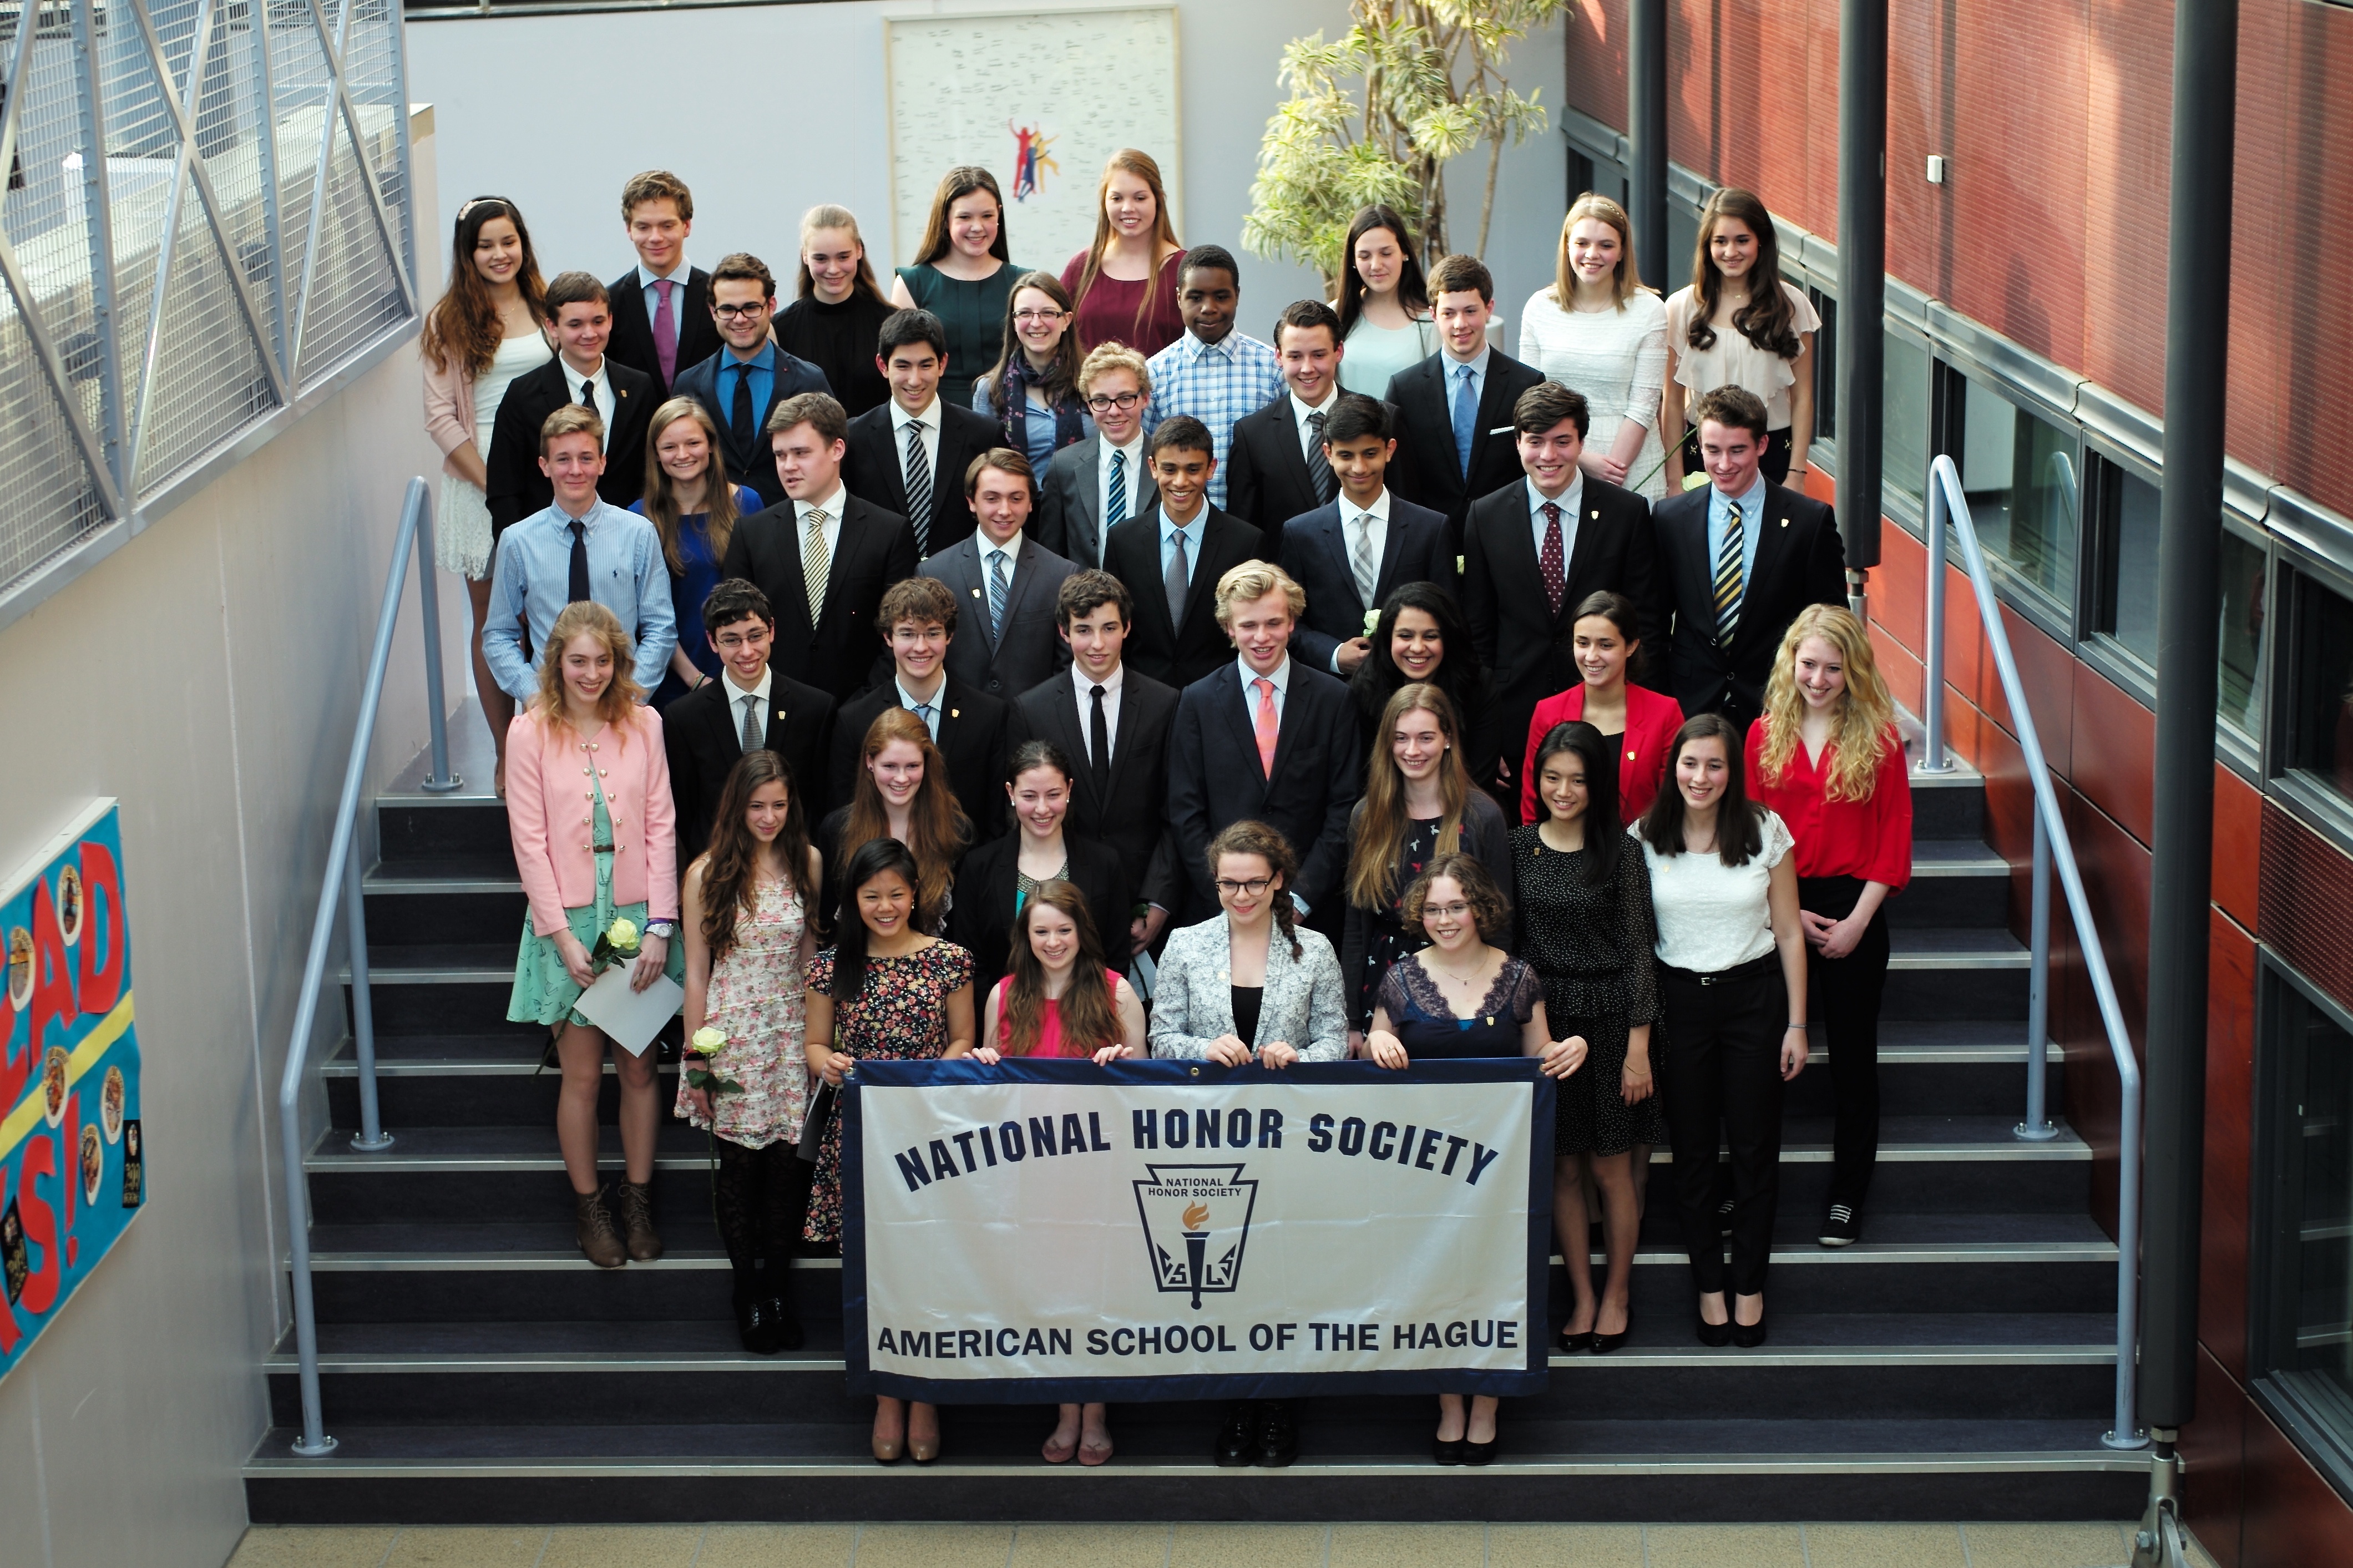
ash, 2014, ceremony, m, team, 50mm, f14, leica, 240, summilux, nhs, induction, typ, nationalhonorsociety, institution, high school, social group, public relations